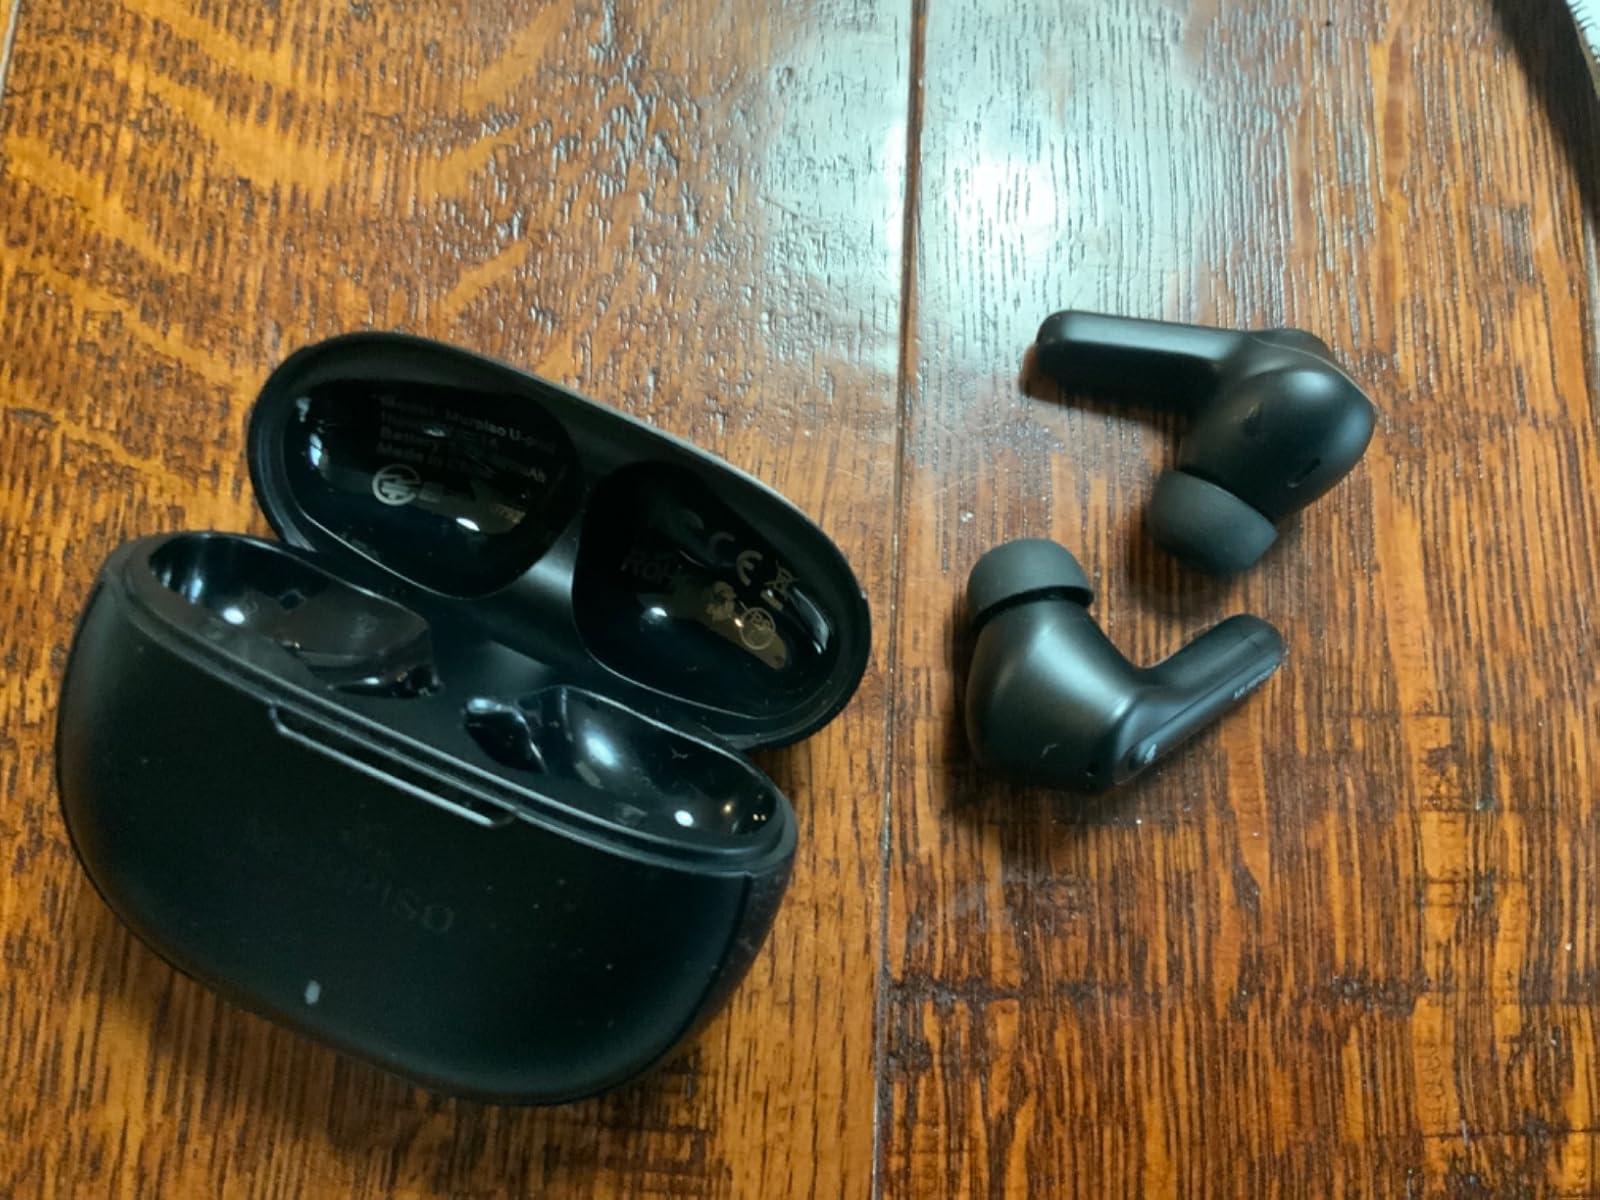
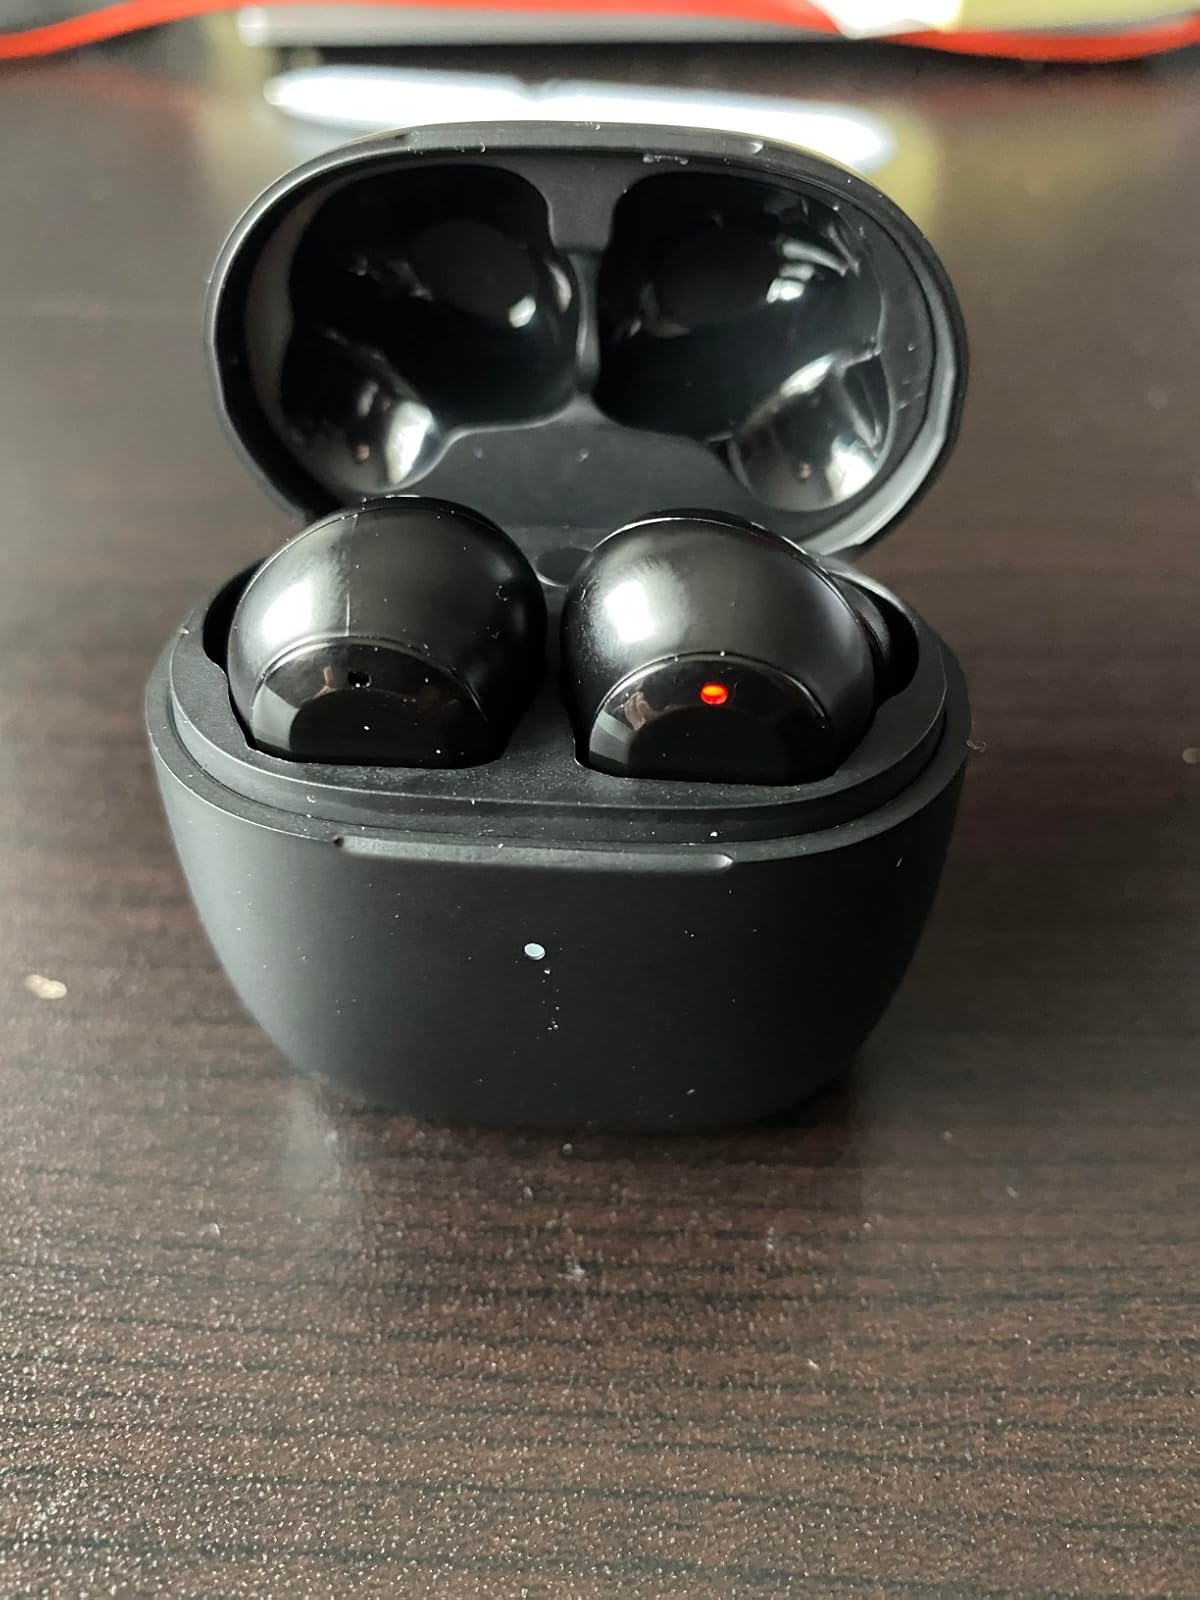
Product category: earbuds
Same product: no